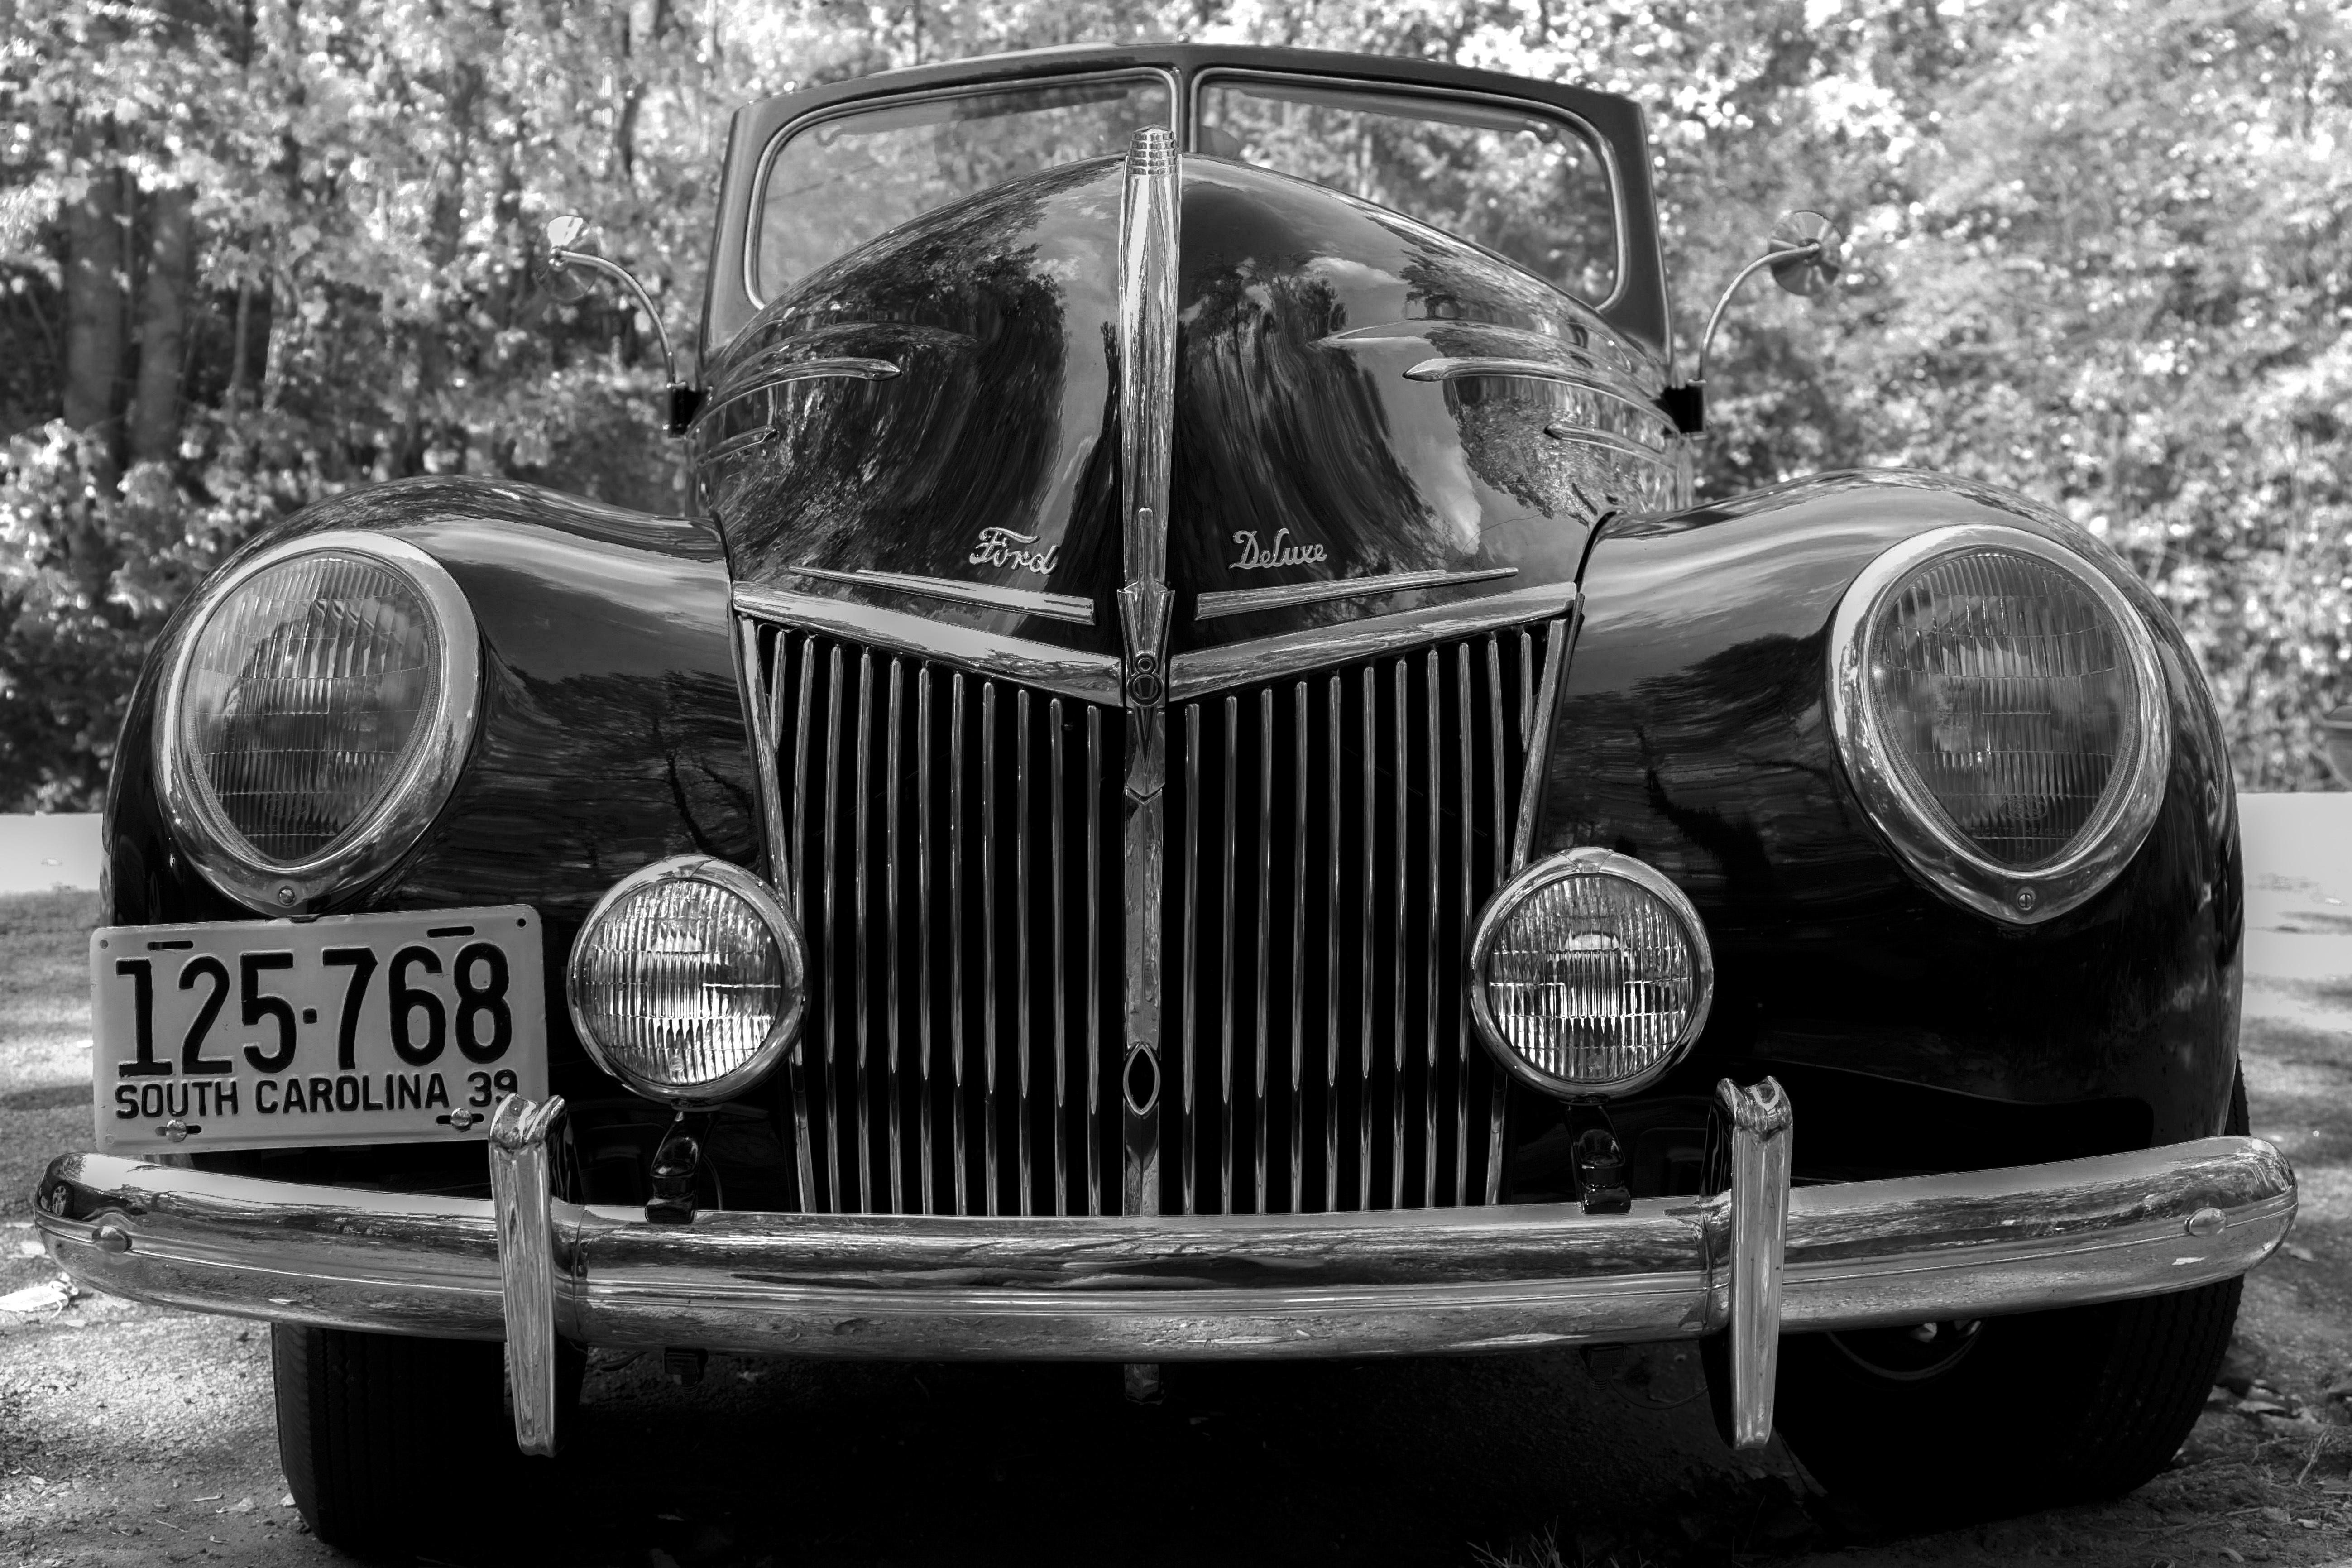
black and white, car, vintage, automobile, vehicle, auto, monochrome, sports car, motor vehicle, vintage car, ford, sedan, historical, classic, antique car, land vehicle, monochrome photography, touring car, automobile make, automotive design, luxury vehicle, mid size car